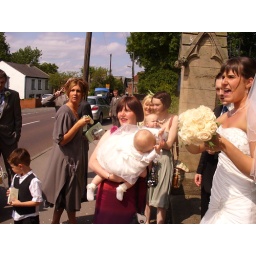
Outside the church with isabel. The lady in gray dress is Joanne. Neil,s mum.